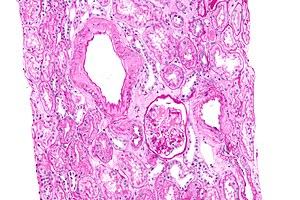
La maladie périodique désigne une maladie génétique autosomique récessive qui se manifeste notamment par des poussées inflammatoires survenant à intervalles variables.